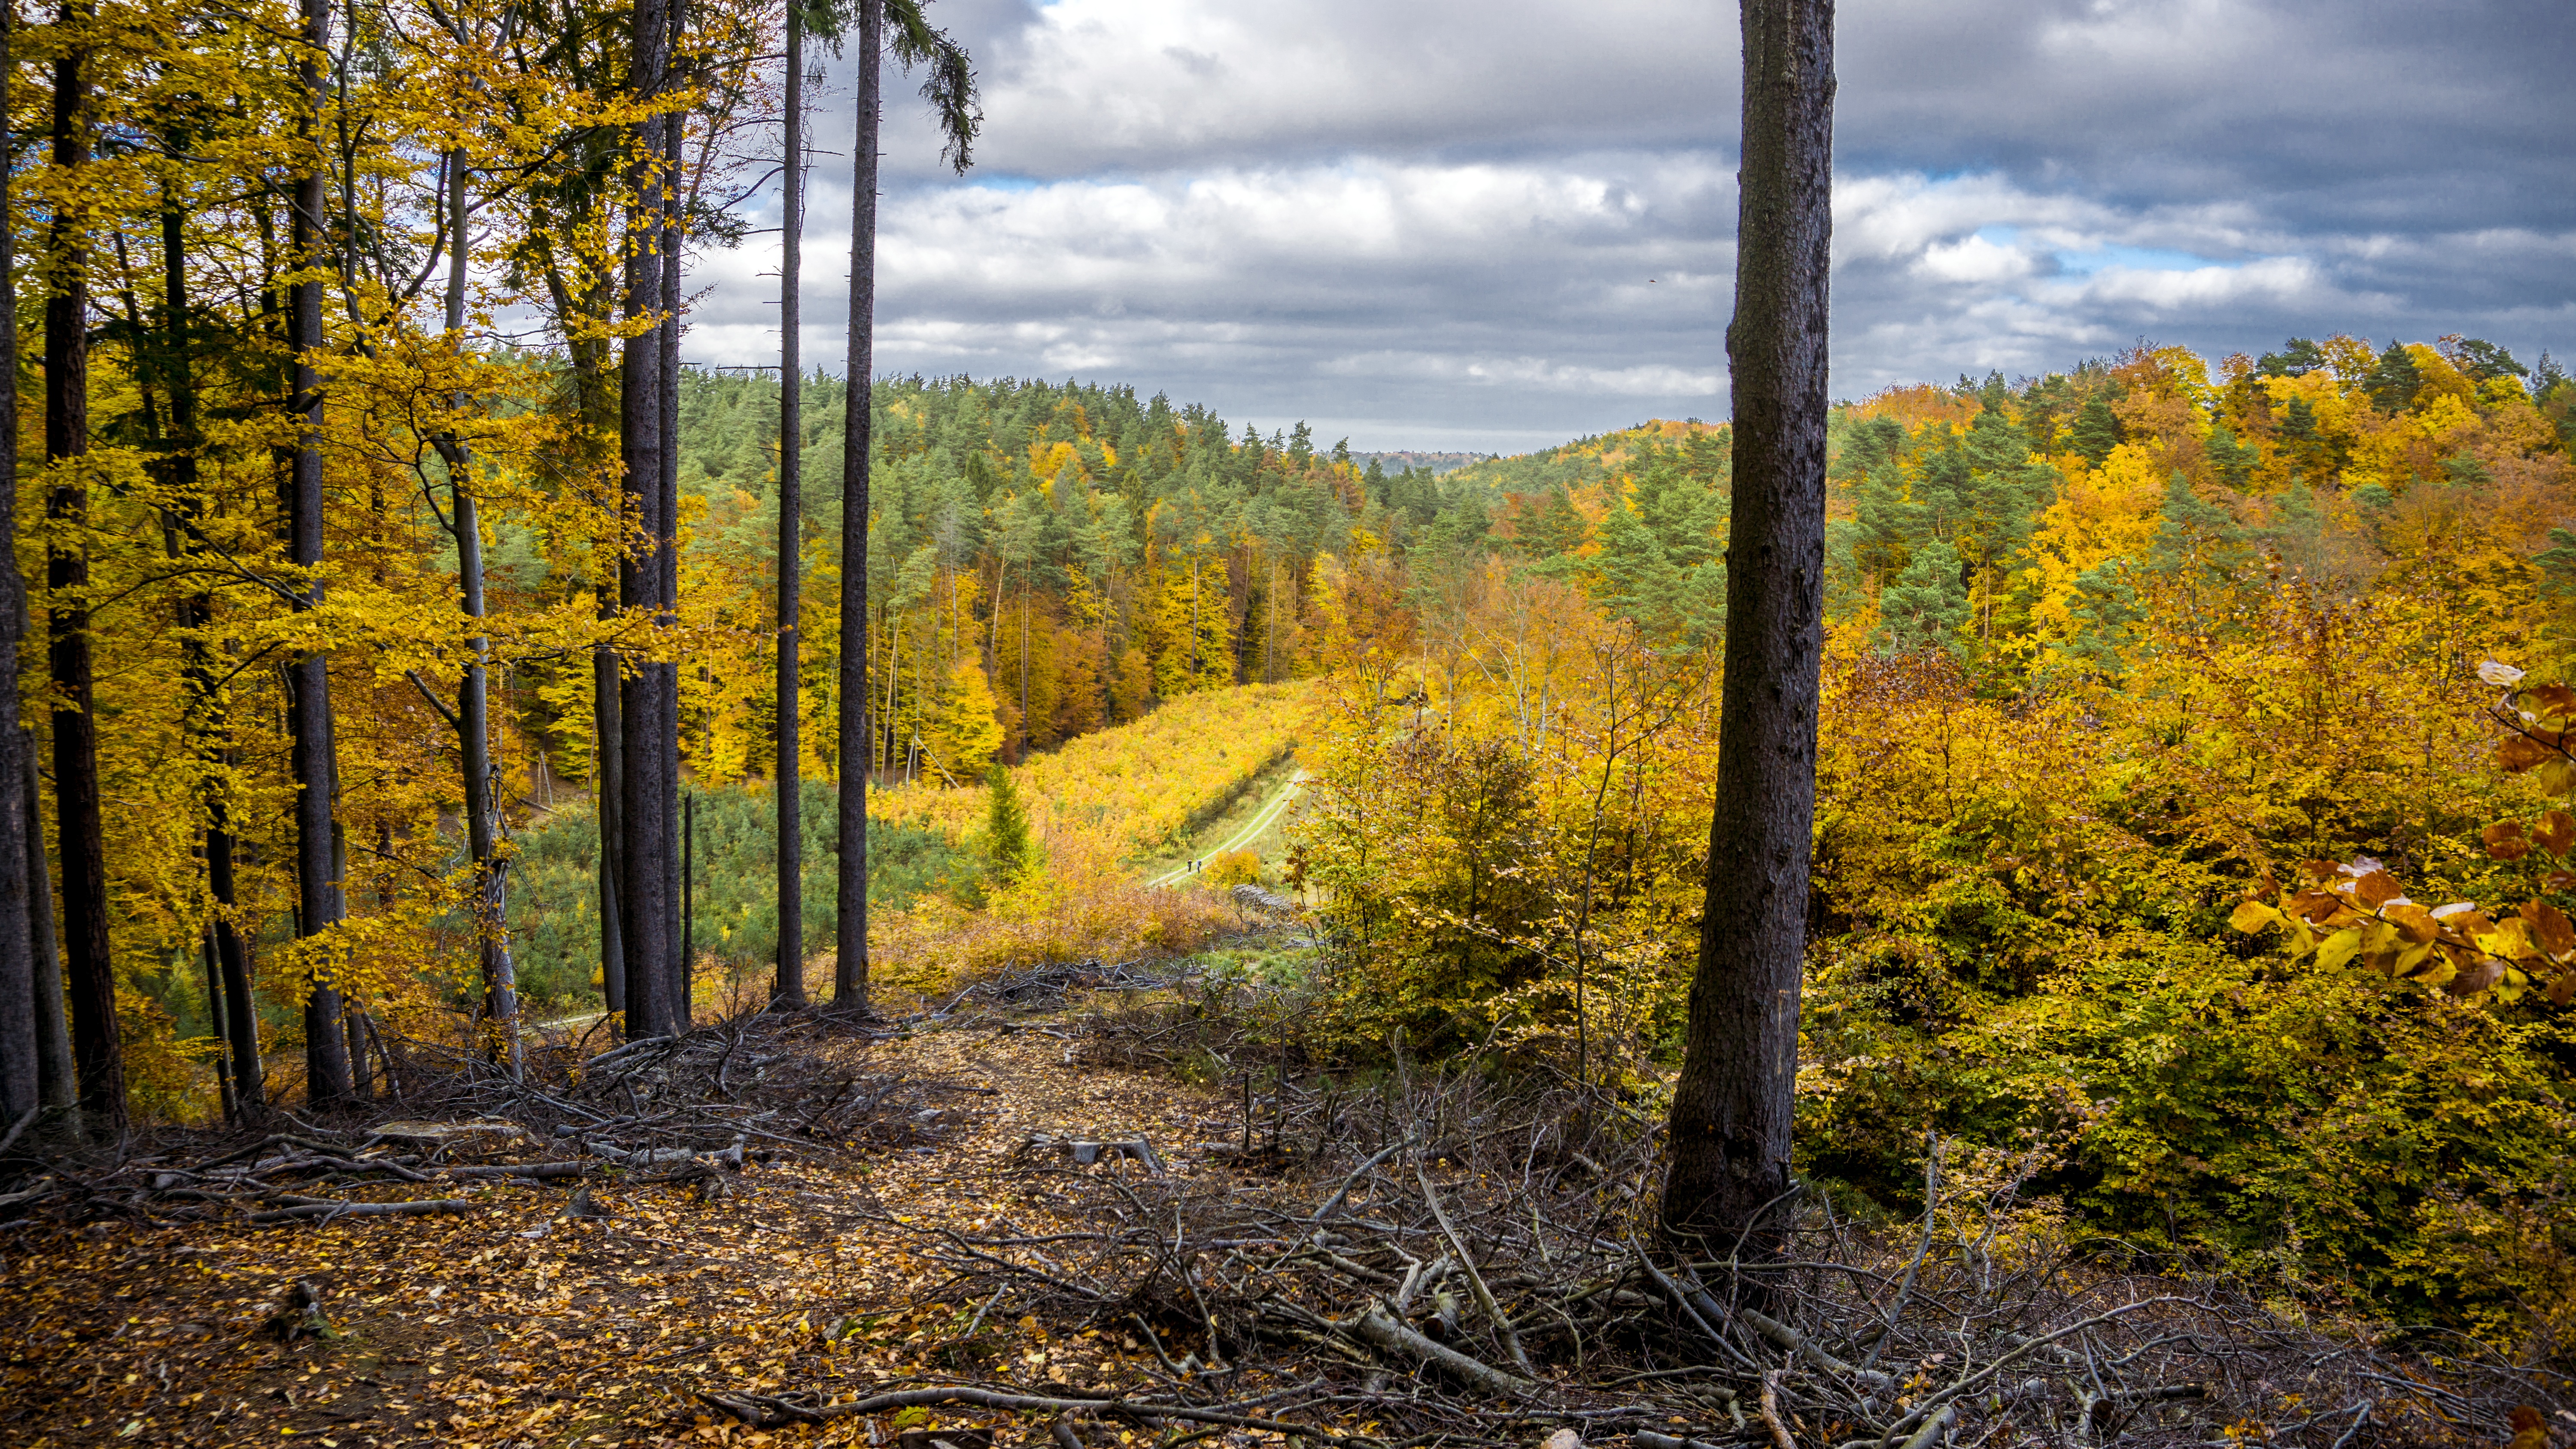
landscape, tree, nature, forest, wilderness, plant, trail, meadow, sunlight, morning, leaf, autumn, park, season, ridge, sunny, gold, deciduous, woodland, november, habitat, ecosystem, natural environment, woody plant, temperate broadleaf and mixed forest, temperate coniferous forest